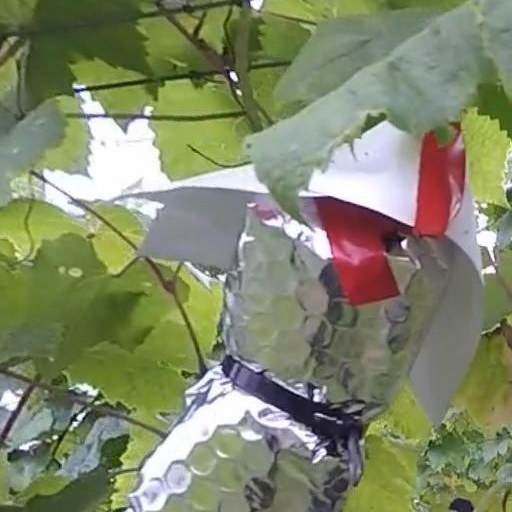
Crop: grape